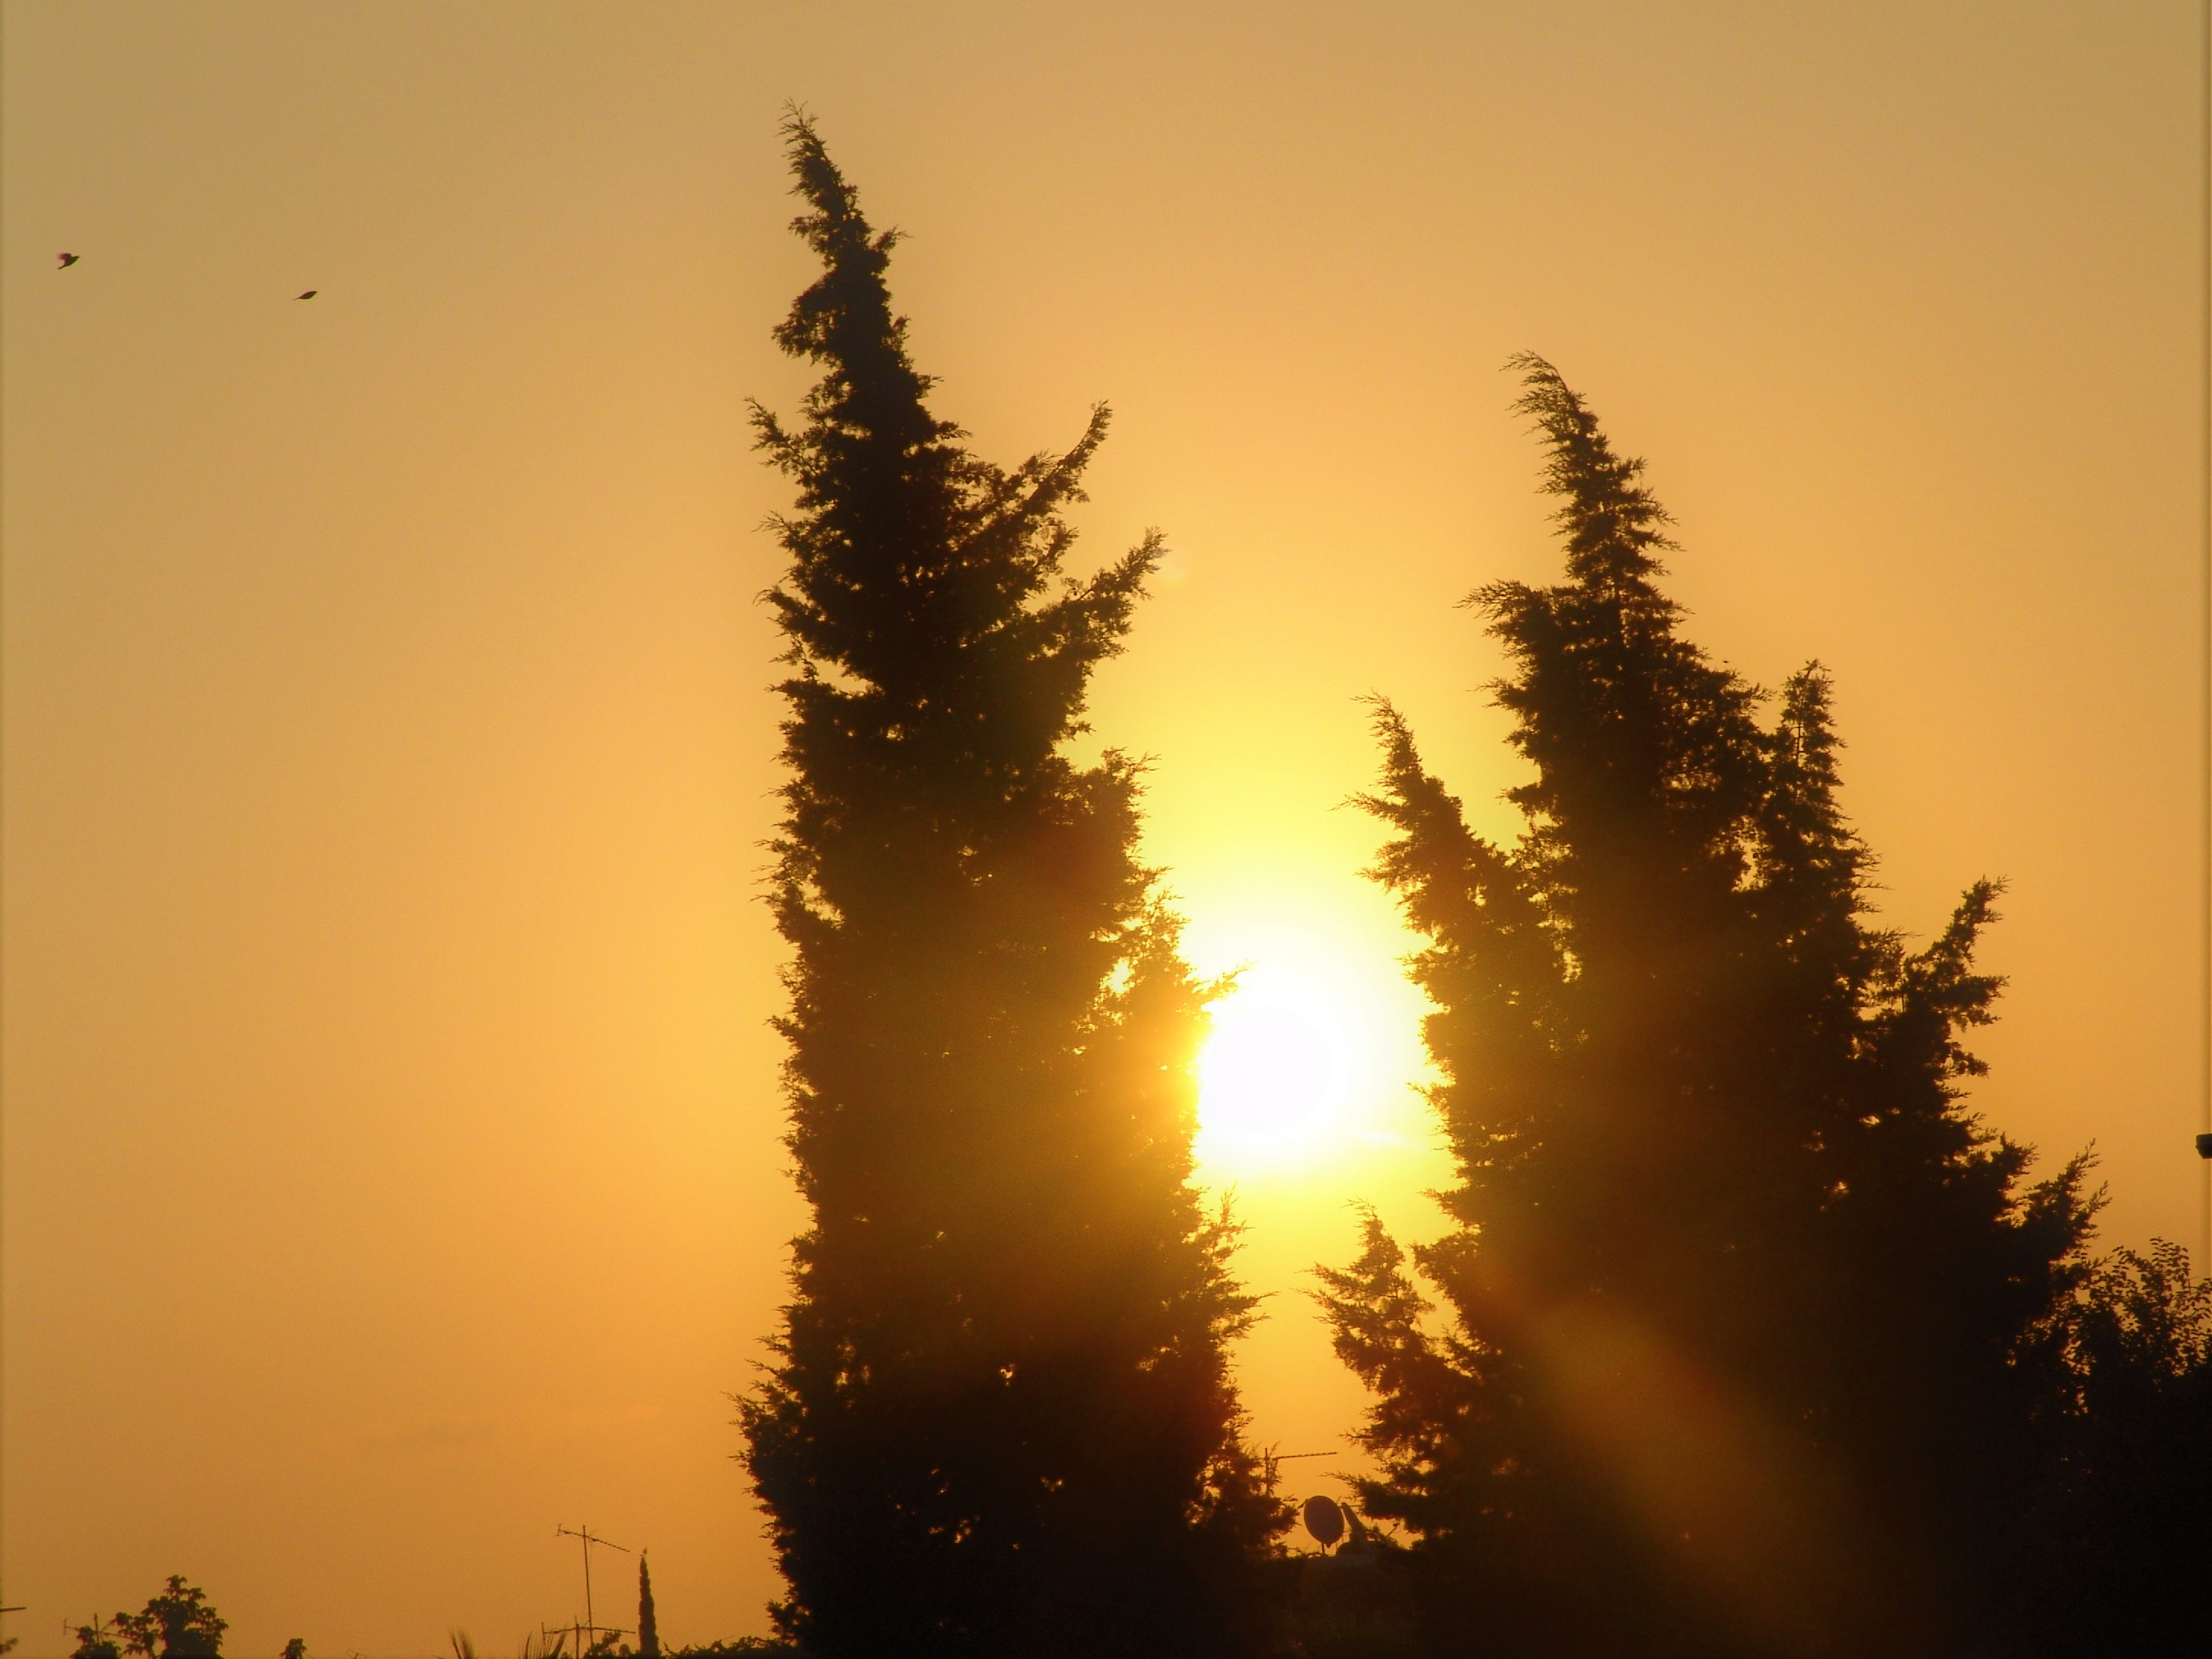
sabah, sun, sunrise, sky, tree, atmospheric phenomenon, morning, backlighting, sunset, sunlight, plant, woody plant, heat, atmosphere, evening, calm, pine family, conifer, pine, American larch, forest, fir, afterglow